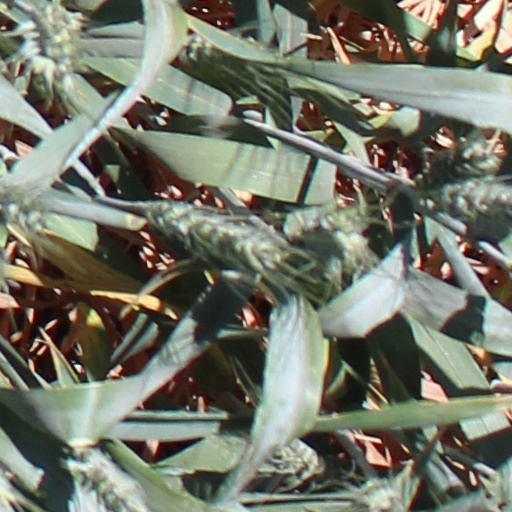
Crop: wheat